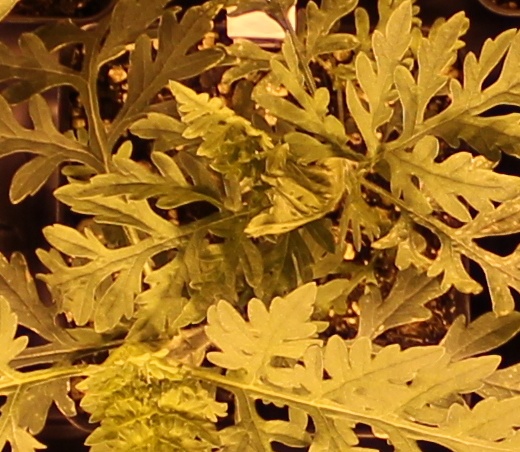
Label: Ragweed